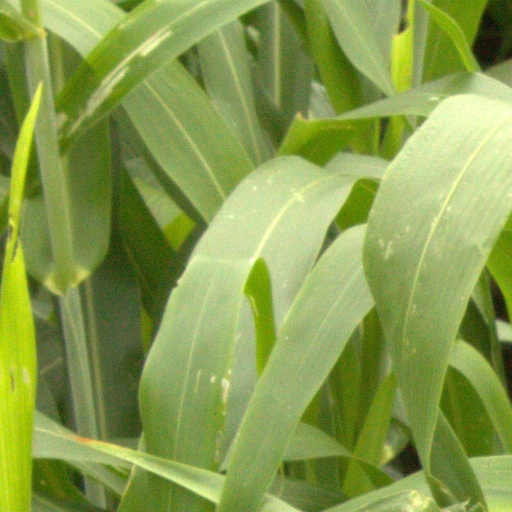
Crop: sorghum